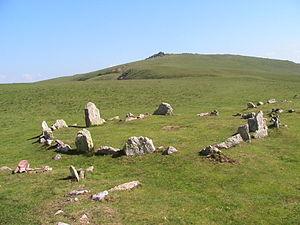
Le Pays basque ou Euskal Herria, soit le pays de la langue basque, est un territoire de traditions, de cultures et d'histoire basque, terre traditionnelle du peuple autochtone des Basques dont la langue basque est parlée par 28,4 % de la population et comprise par 44,8 %. Appelé au Moyen Âge Vasconie et très probablement Cantabrie à l’époque romaine, il s'étend de l'Èbre à l'Adour, sur deux pays, l'Espagne principalement et la France, à cheval sur l'extrémité occidentale de la chaîne des Pyrénées, et est baigné par le golfe de Gascogne.
L’histoire des Basques comme dans la plupart des peuples dont les origines remontent à des temps pour lesquels il n'existe pas de traces écrites, donne lieu à de nombreuses études.
Harrespil est le nom basque, pouvant être traduit par « cercle de pierres », donné aux petits cromlechs qui abondent sur les reliefs pyrénéens, notamment au Pays basque.
Lecumberry est une commune française, située dans le département des Pyrénées-Atlantiques en région Nouvelle-Aquitaine.
Okabe ou Occabe, 1 466 m d'altitude, est un mont du Pays basque français.
La mythologie pyrénéenne est l'ensemble des récits, contes, légendes et croyances diverses qui se rapportent directement à la chaîne des Pyrénées et à ses piémonts nord et sud.
Les Basques constituent un peuple autochtone de langue pré indo-européenne, implanté principalement dans le Pays basque, à cheval sur le sud-ouest de la France et au nord de l'Espagne. Une forte émigration historique a engendré une diaspora basque, principalement établie en Amérique du Sud.